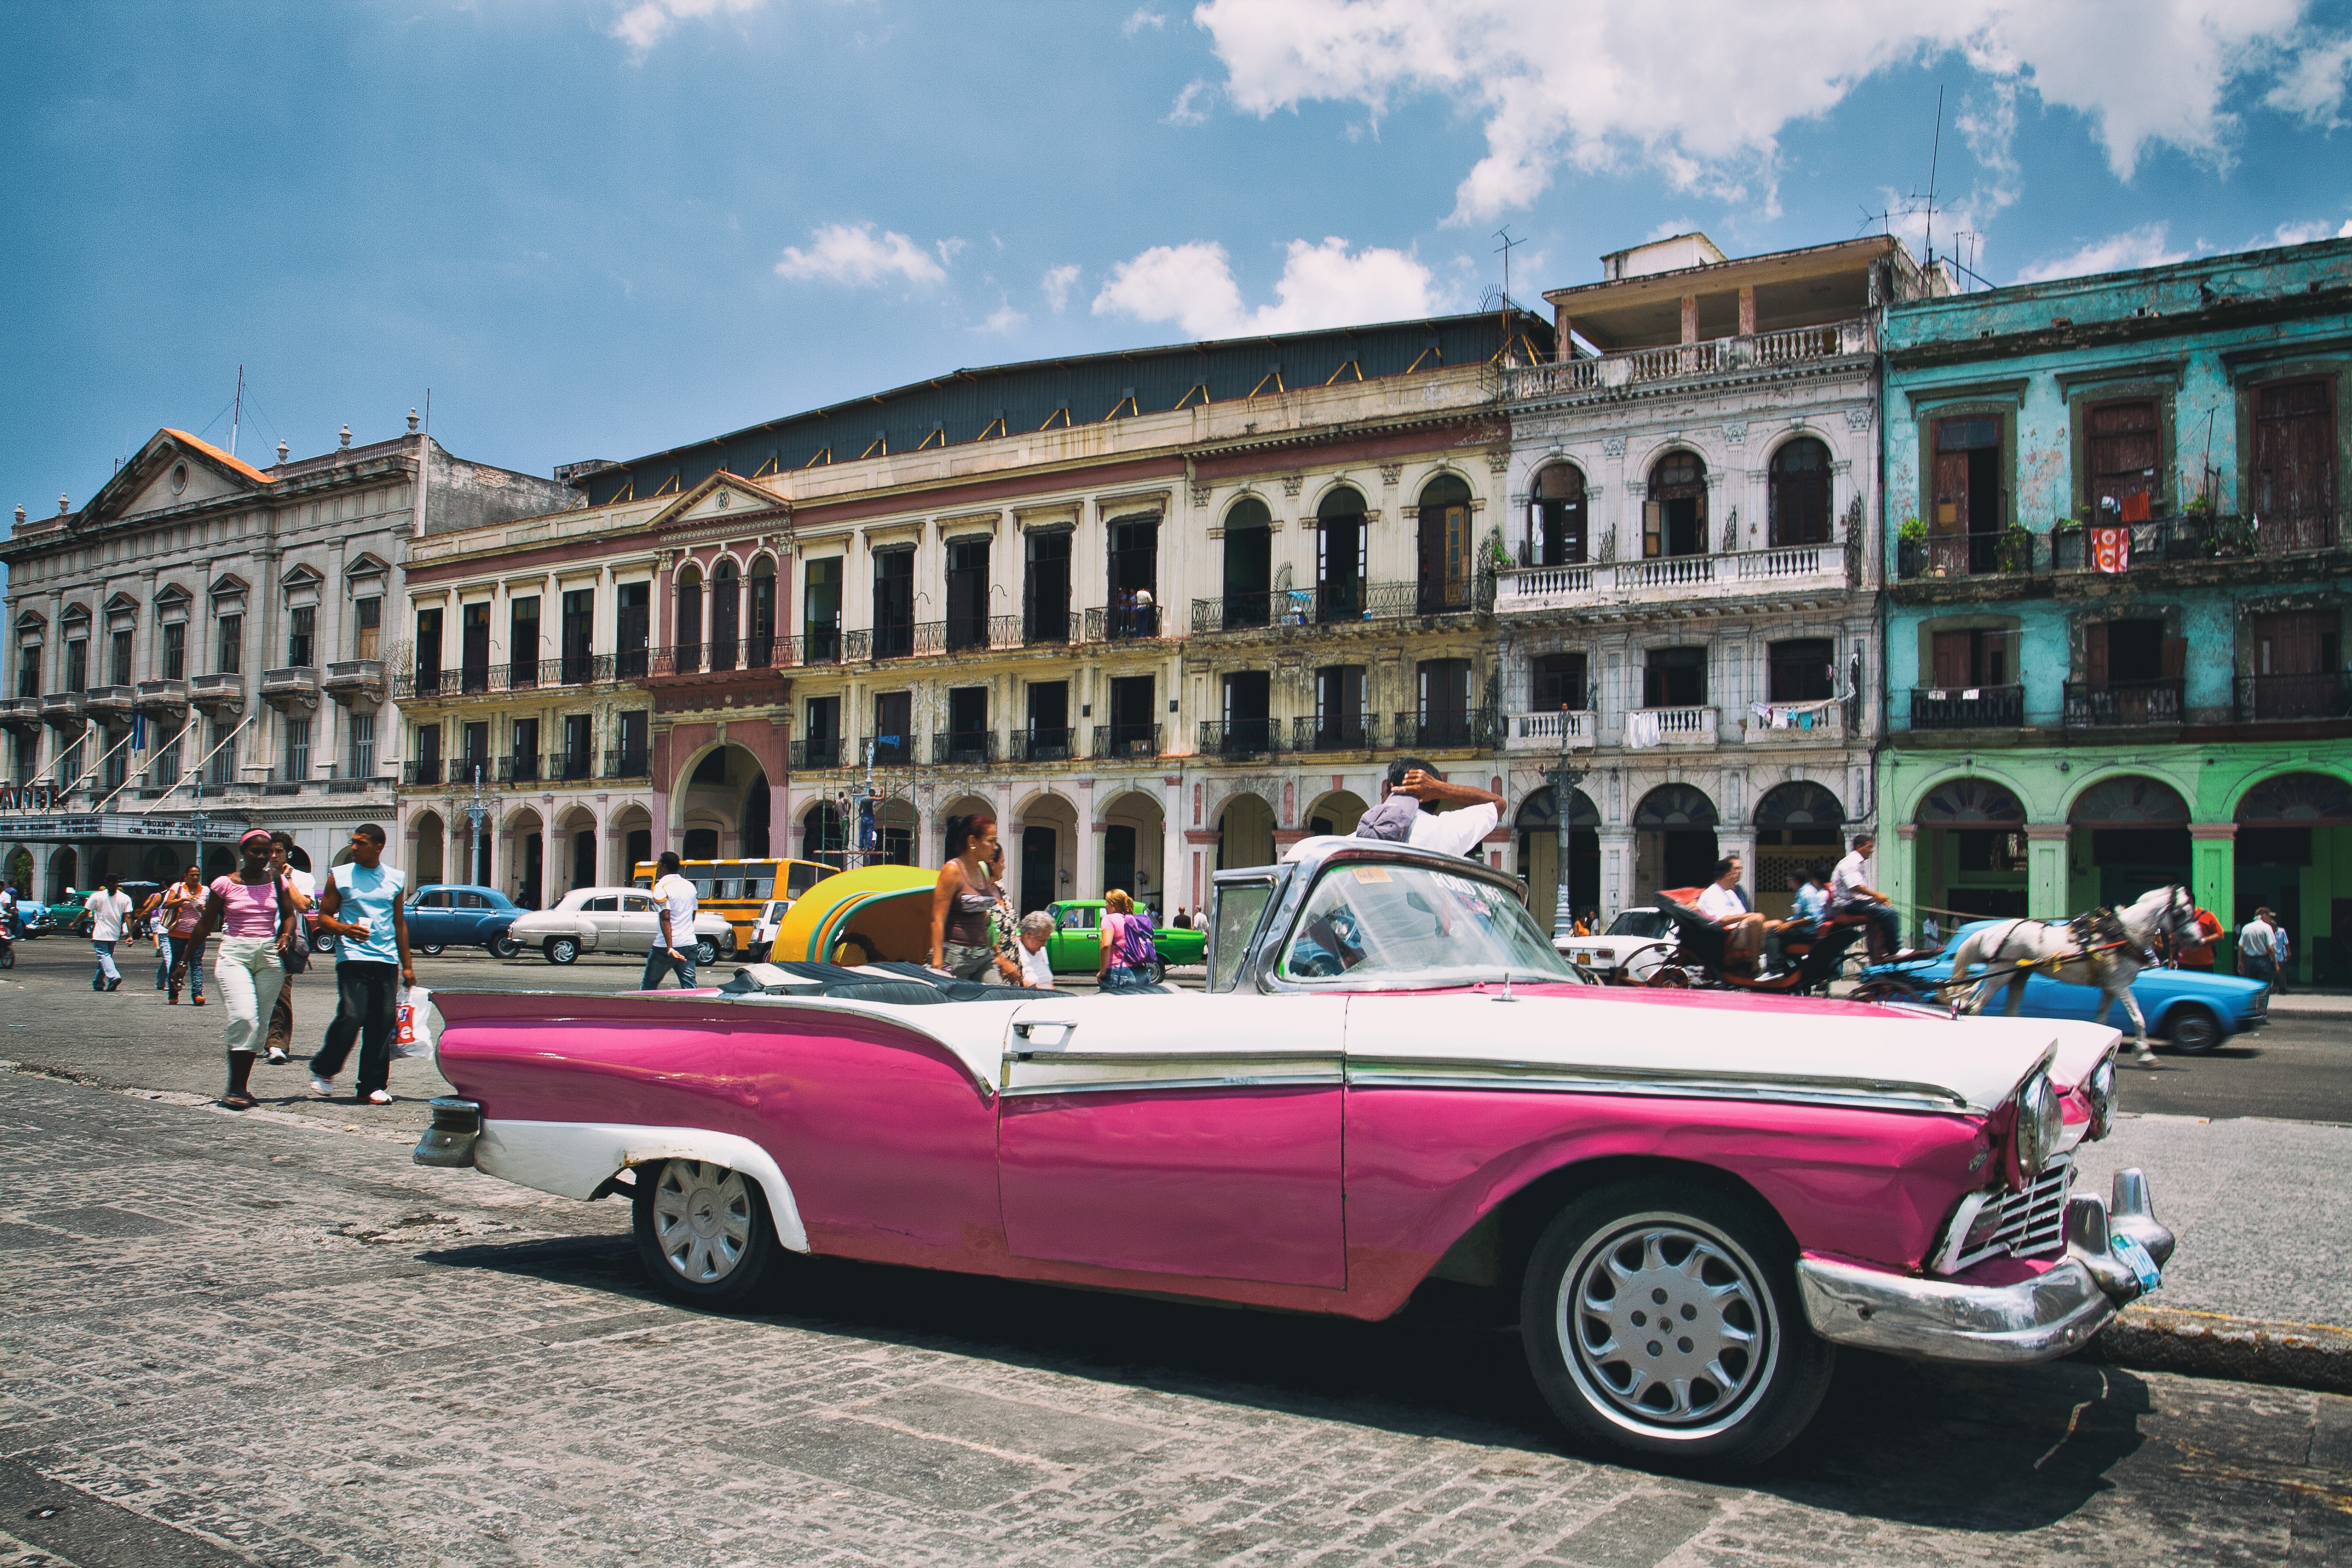
vehicle, car, classic, classic car, pink, antique car, vintage car, automotive design, architecture, sedan, vacation, coupe, mid size car, custom car, full size car, street, city, family car, tourism, building